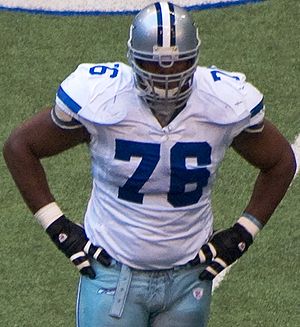
Flozell Adams
Flozell Adams
Flozell Adams er en tidligere amerikansk football-spiller, der spillede som offensive tackle. Han spillede i 13 sæsoner i NFL, heraf langt størstedelen hos Dallas Cowboys.